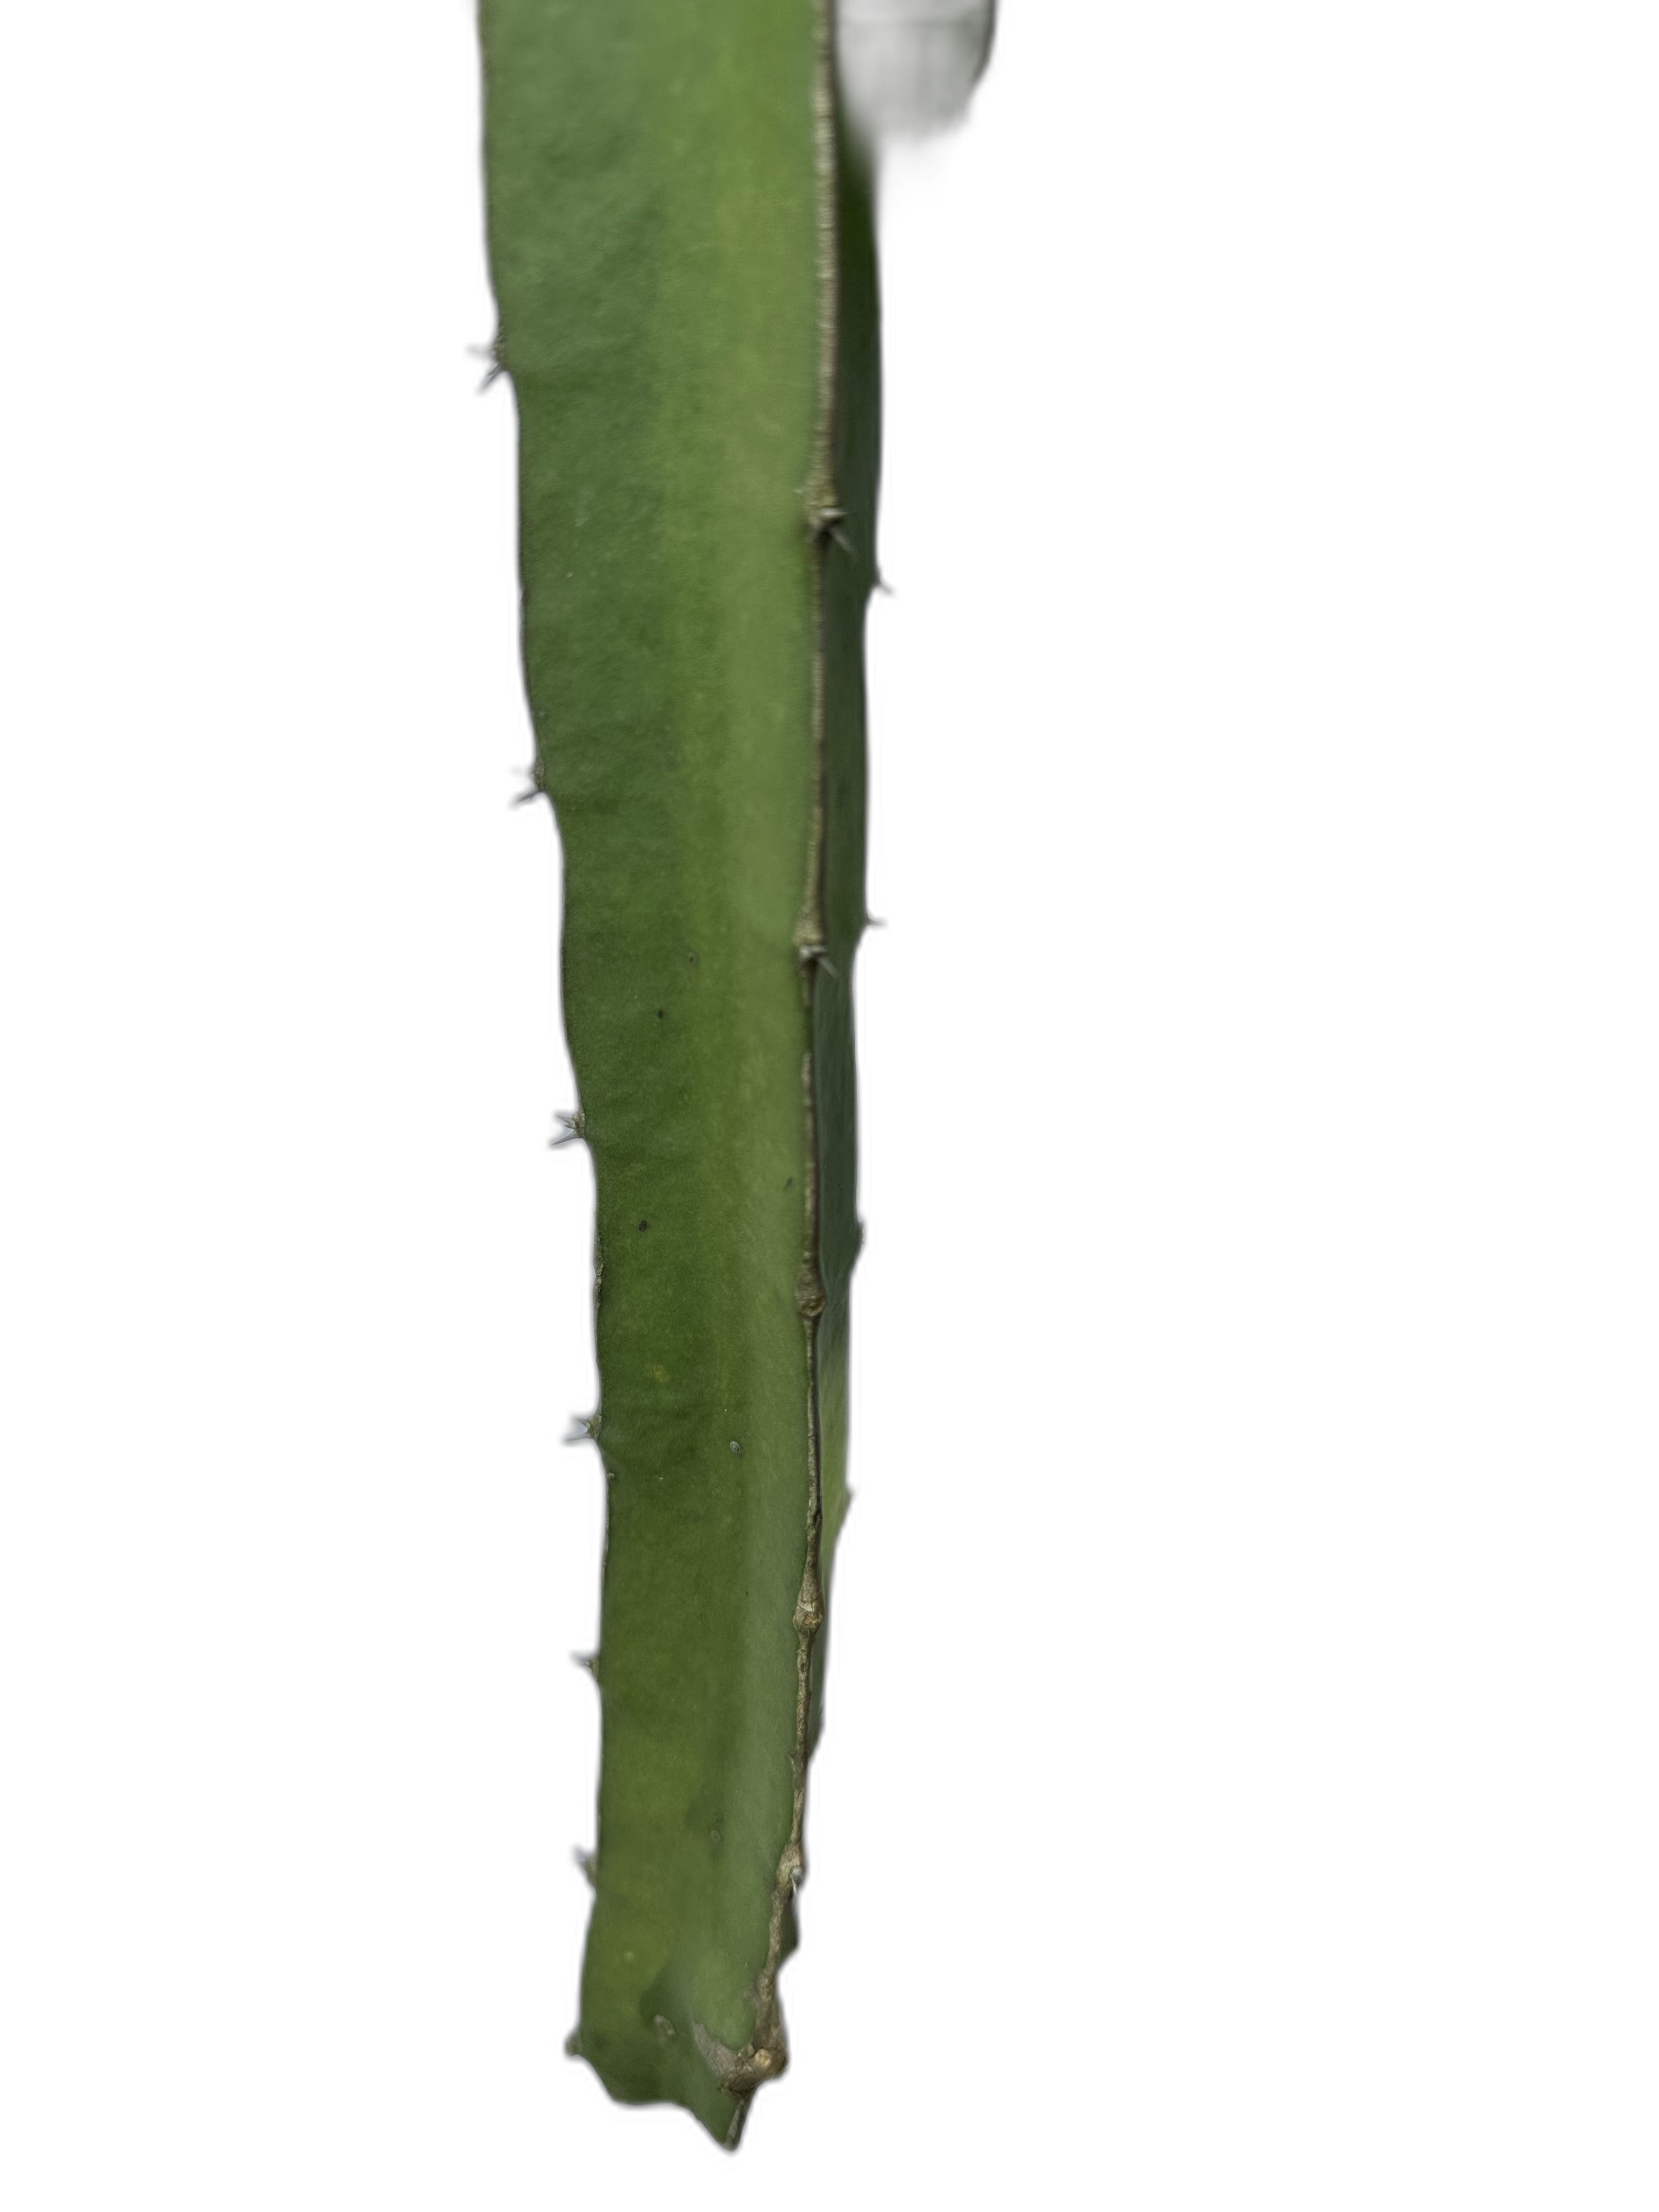
Label: Good leaf